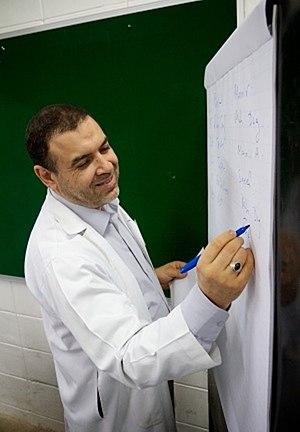
محمد دريش